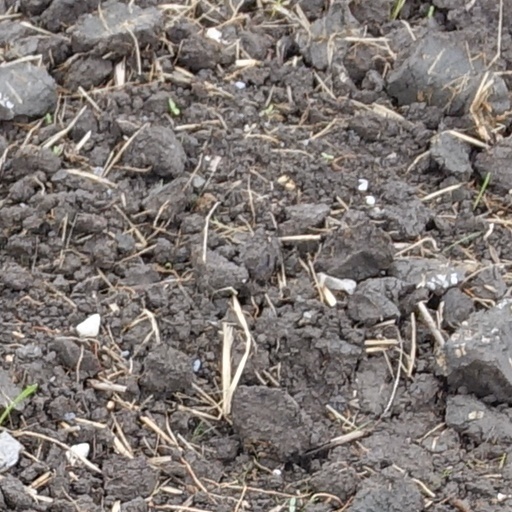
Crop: wheat